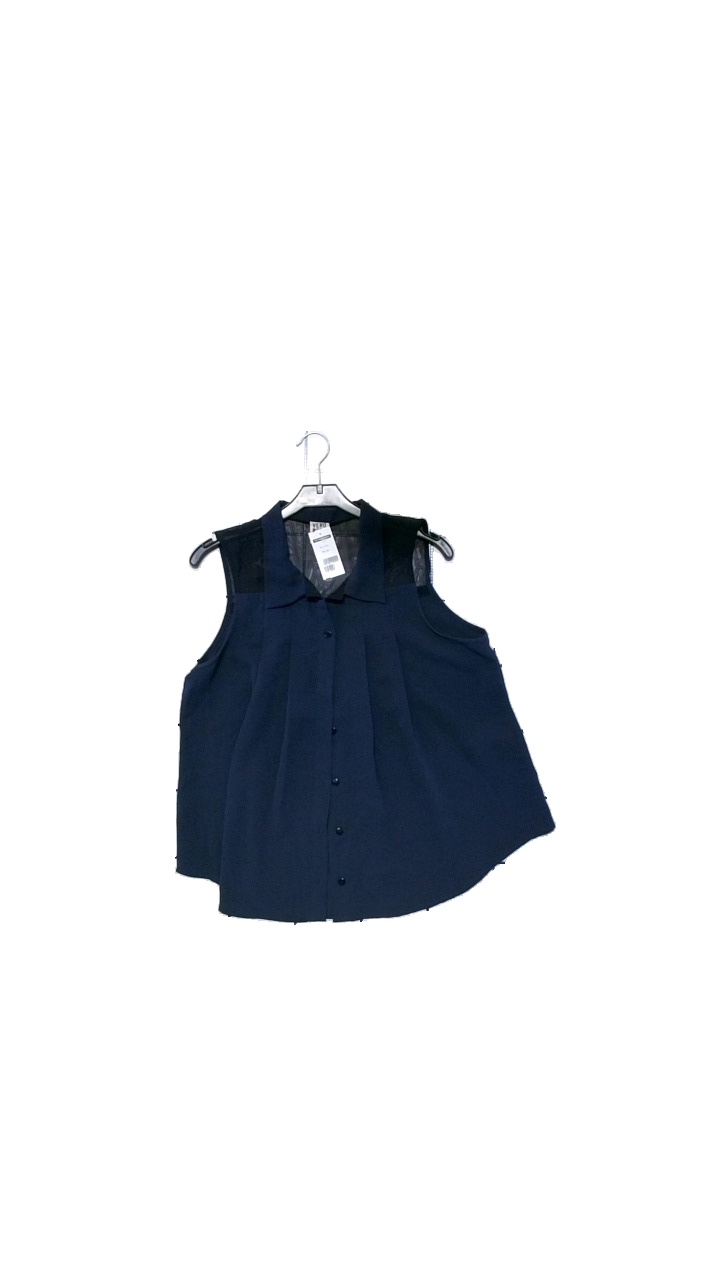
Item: Blouse (Ladies)
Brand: Vero Moda
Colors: Blue
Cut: Regular
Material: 100% polyester
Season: All
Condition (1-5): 4
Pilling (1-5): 4
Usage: Reuse
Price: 50-100